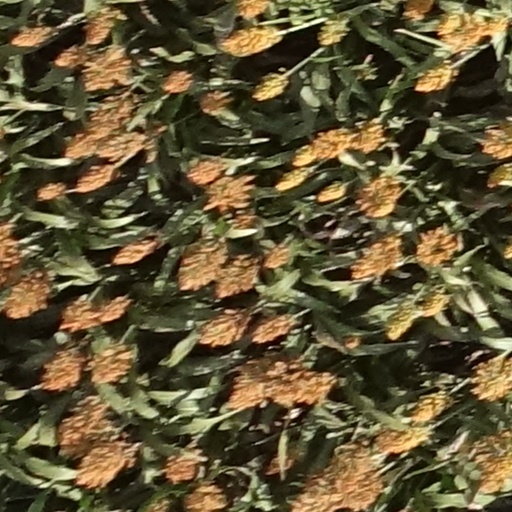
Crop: sorghum